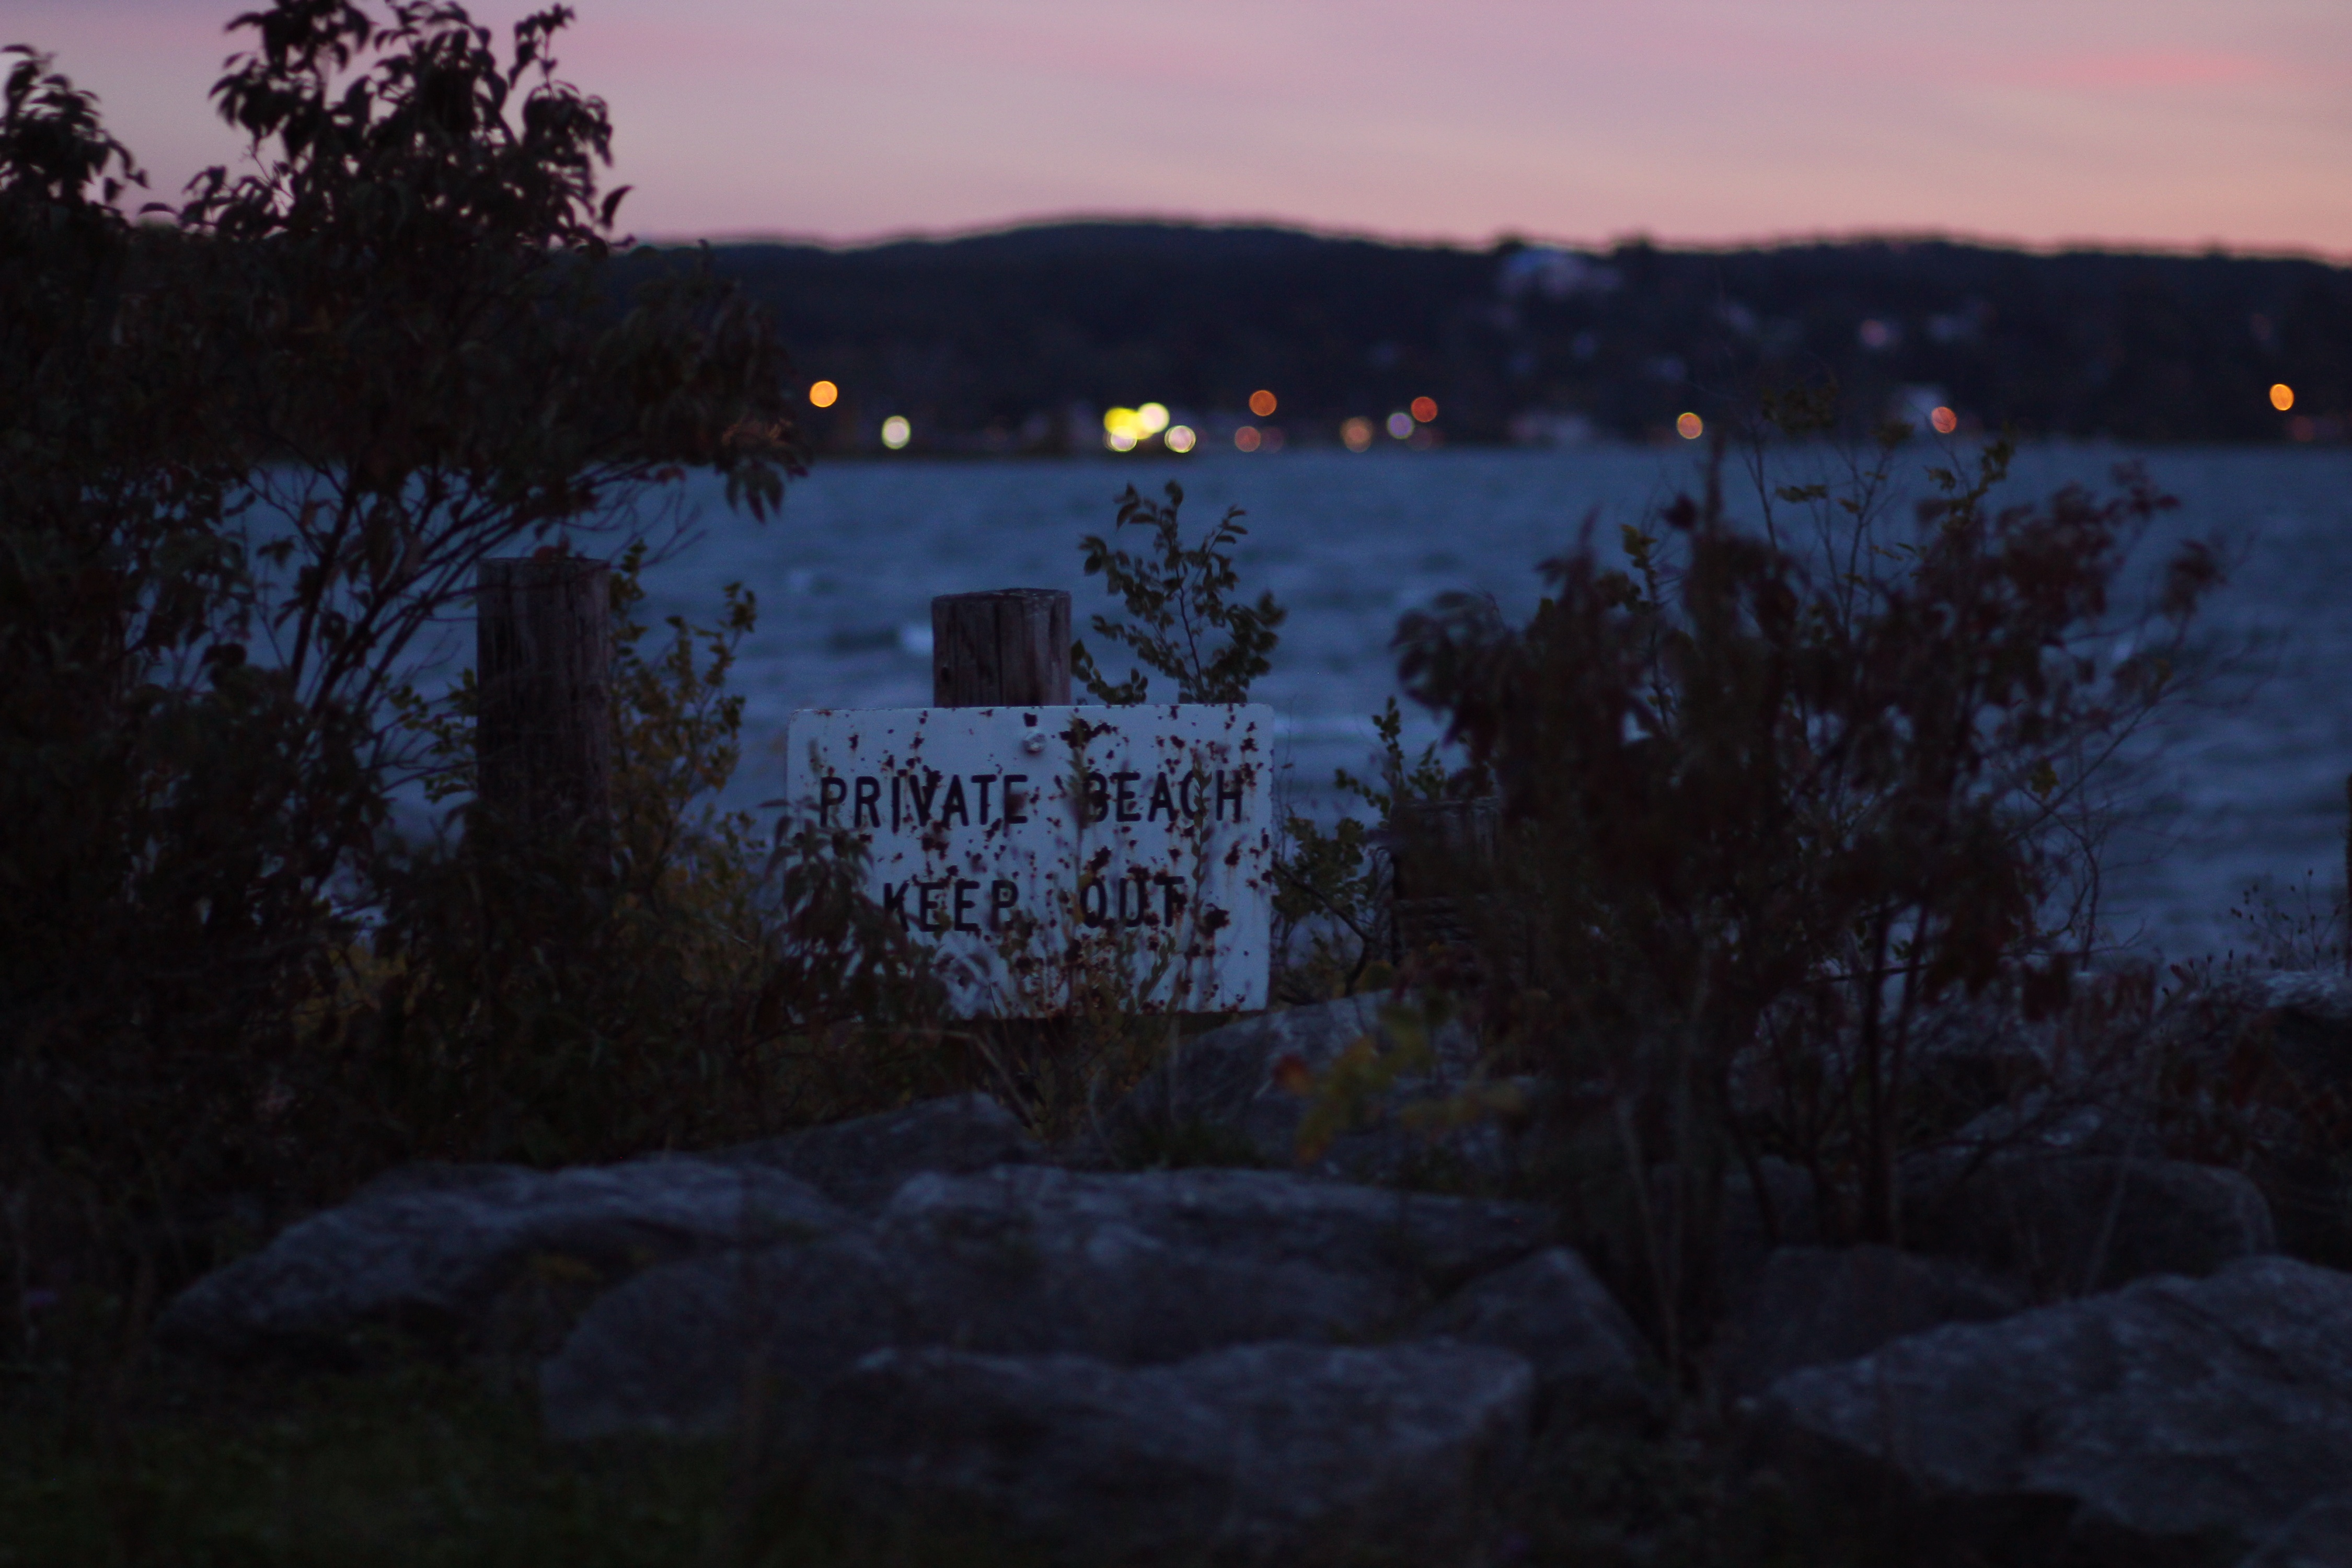
nature, snow, winter, light, sunrise, sunset, night, morning, dawn, dusk, evening, reflection, darkness, season, moonlight, screenshot, atmospheric phenomenon